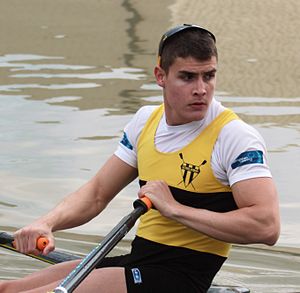
Pierre Houin
Pierre Houin (2016)
Pierre Houin er en fransk roer, olympisk guldvinder, dobbelt verdensmester og dobbelt europamester.